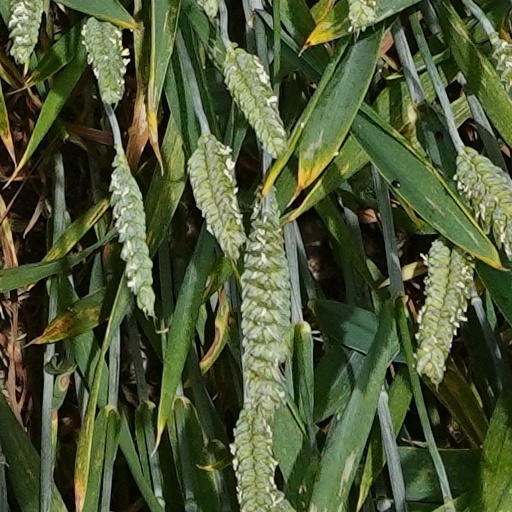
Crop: wheat